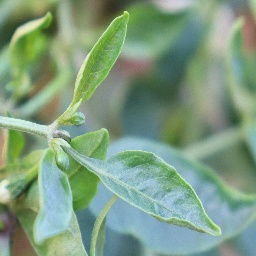
Label: mites_and_trips